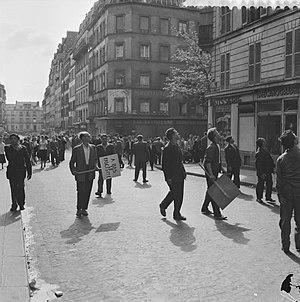
Cette page concerne l'année 1958 du calendrier grégorien.